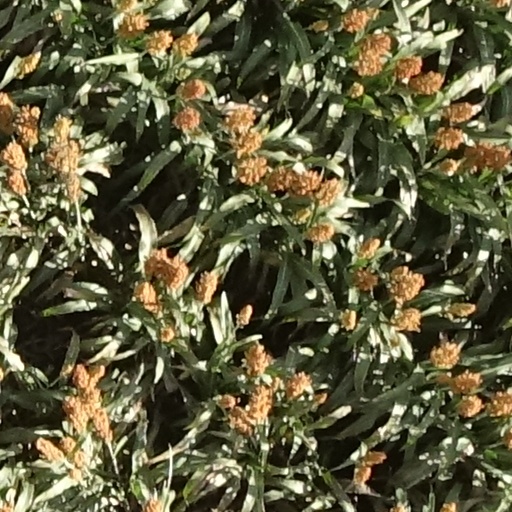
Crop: sorghum